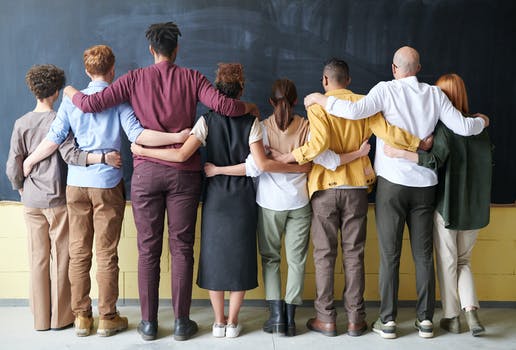
Label: No Watermark